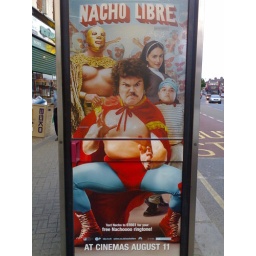
Nacho Libre promo on a telephone box in Tooting